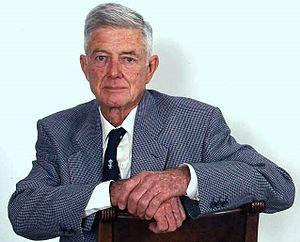
John Murray est un duc écossais. Il a succédé à la mort de son cousin George Murray le 27 février 1996, au titre de 11ᵉ duc d'Atholl en Écosse.